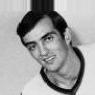
Age: 20